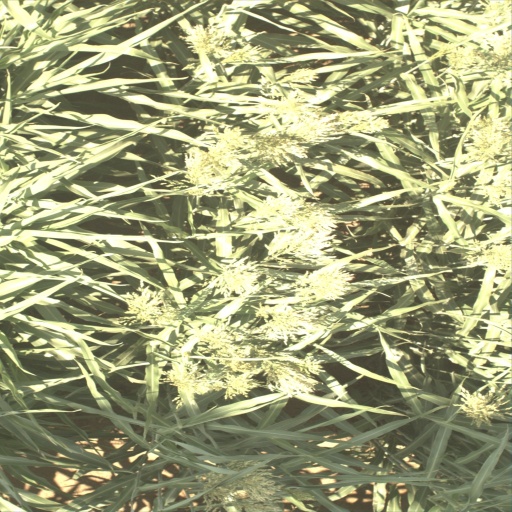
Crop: sorghum